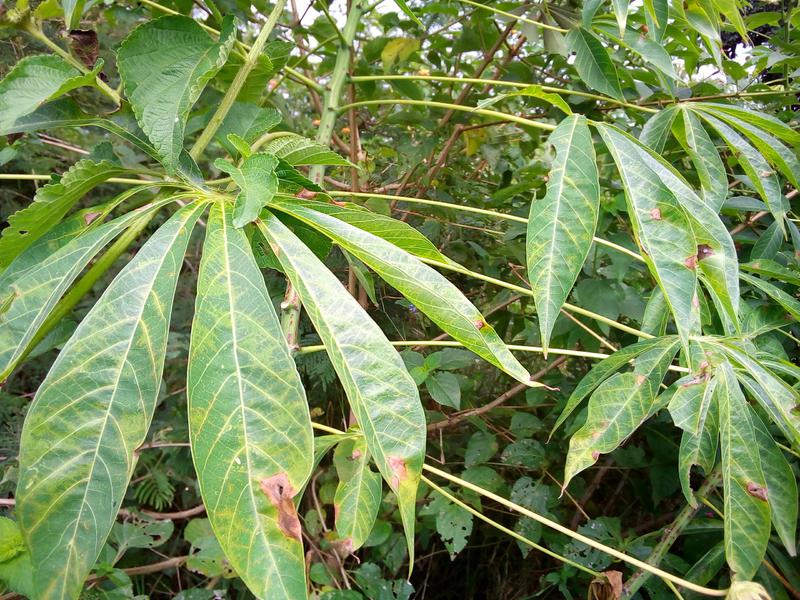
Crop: cassava
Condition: brown_streak_disease